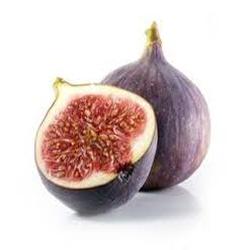
Label: Fig